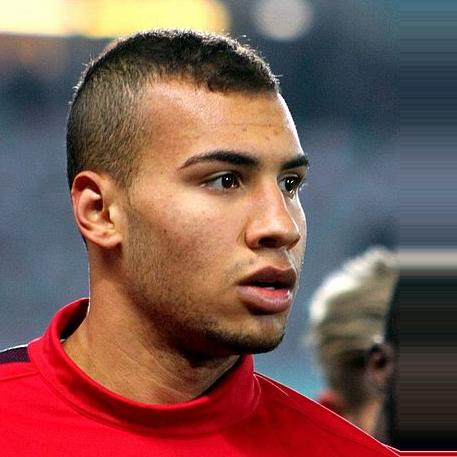
Age: 19